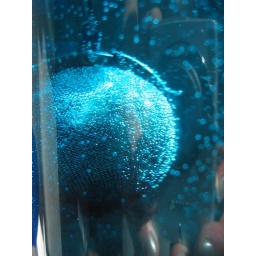
in a blue Nalgene bottle